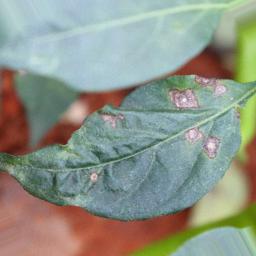
Label: cercospora